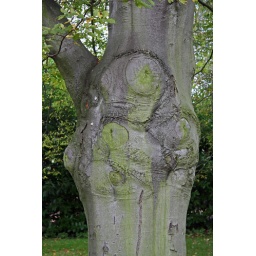
Baby duck in a tree